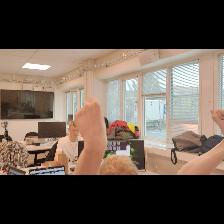
Label: Human